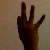
The image shows a hand gesture representing the number 9 in Indian Sign Language.